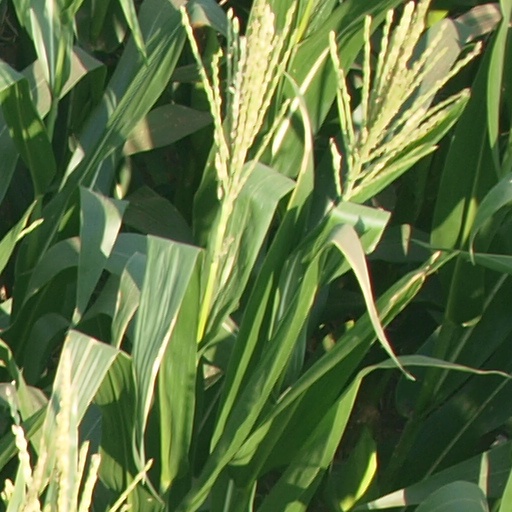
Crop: maize; corn